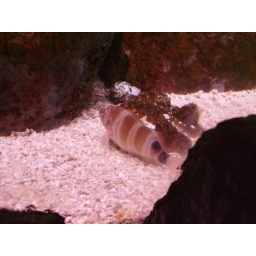
Here is a salt water fish in his tank.